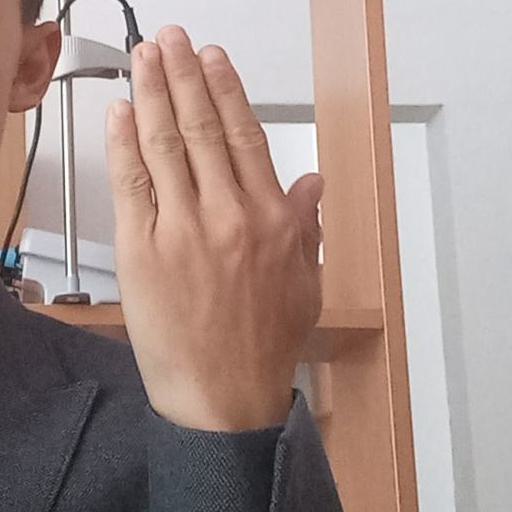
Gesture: stop_inverted